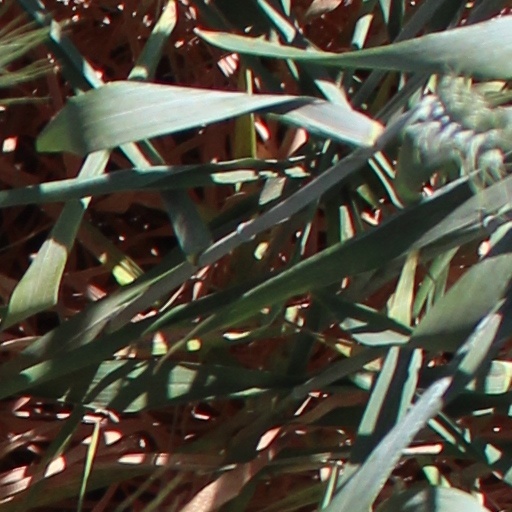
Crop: wheat